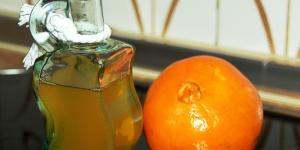
licor de naranja